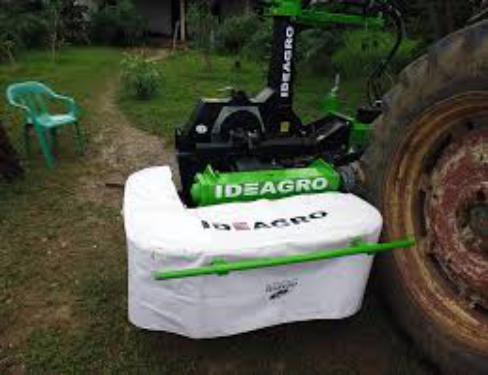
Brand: ideagro
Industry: Transportation